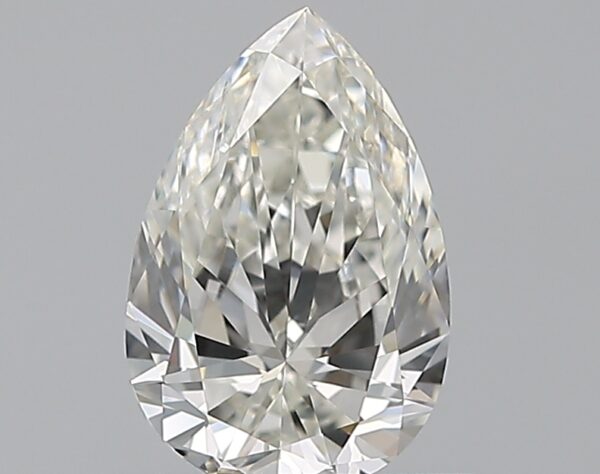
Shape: pear
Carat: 0.7
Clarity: VVS1
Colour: H
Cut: EX
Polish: VG
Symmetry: VG
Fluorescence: F
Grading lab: GIA
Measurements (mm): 7.63 x 5.01 x 2.92